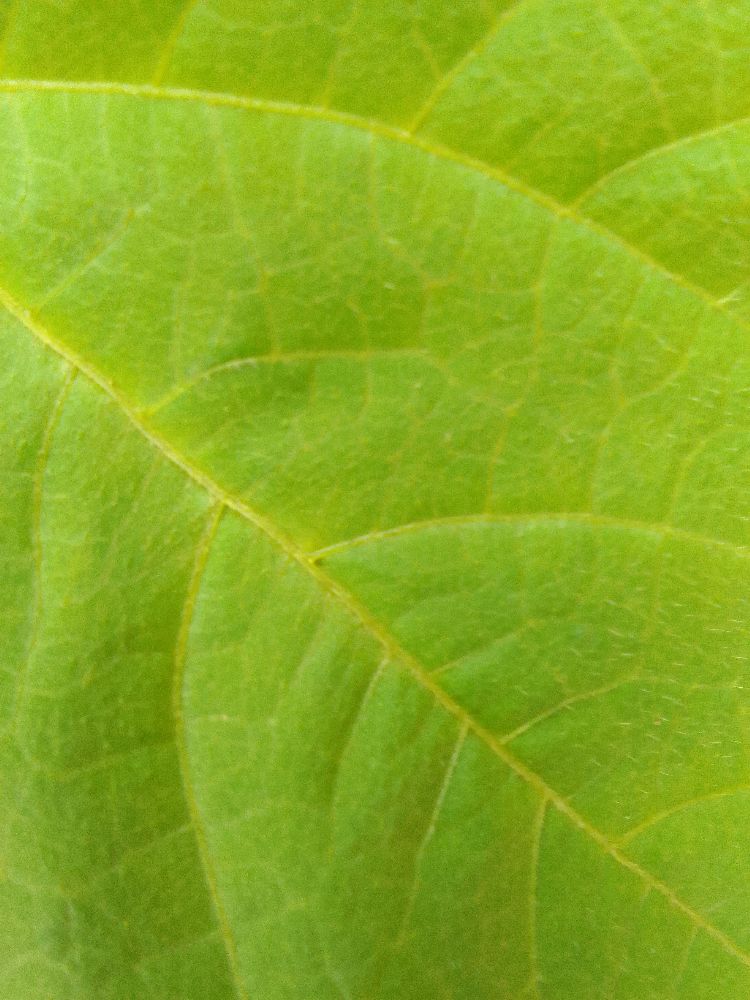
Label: healthy